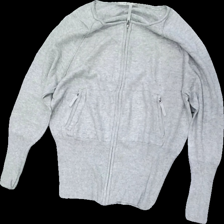
View: front
Type: Cardigan
Category: Ladies
Brand: Part Two
Colors: Grey
Material: 80% Cotton 20% Wool
Pattern: Other
Size: M
Season: All
Stains: Minor
Price range: 50-100
Recommended usage: Repair
Description: Grey cardigan with zipper